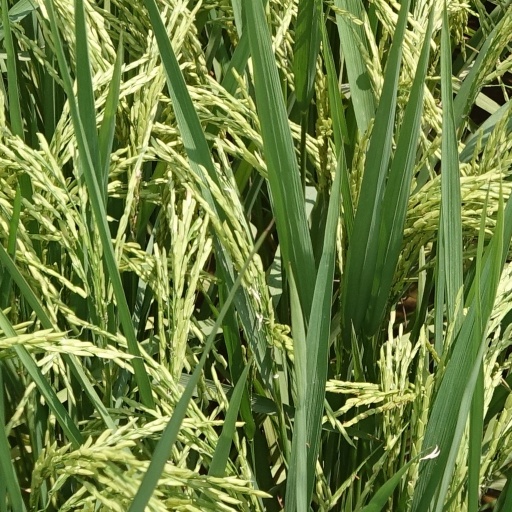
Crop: rice